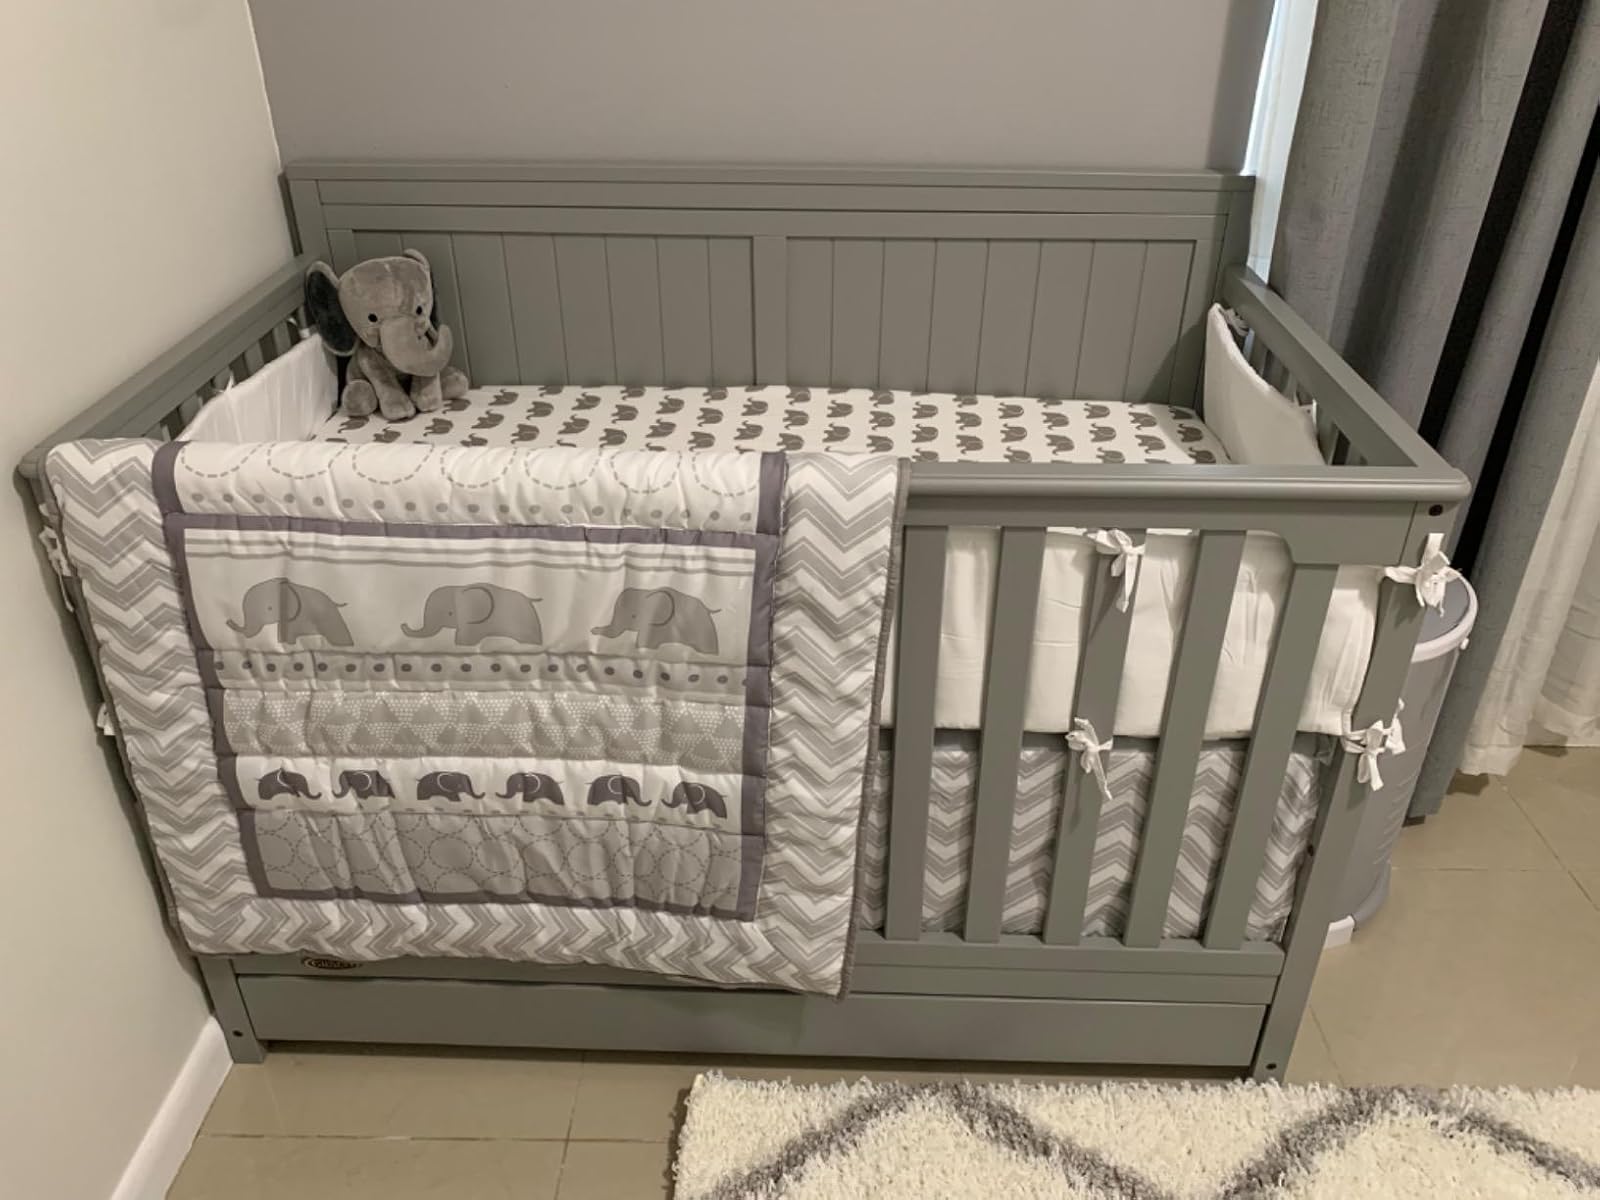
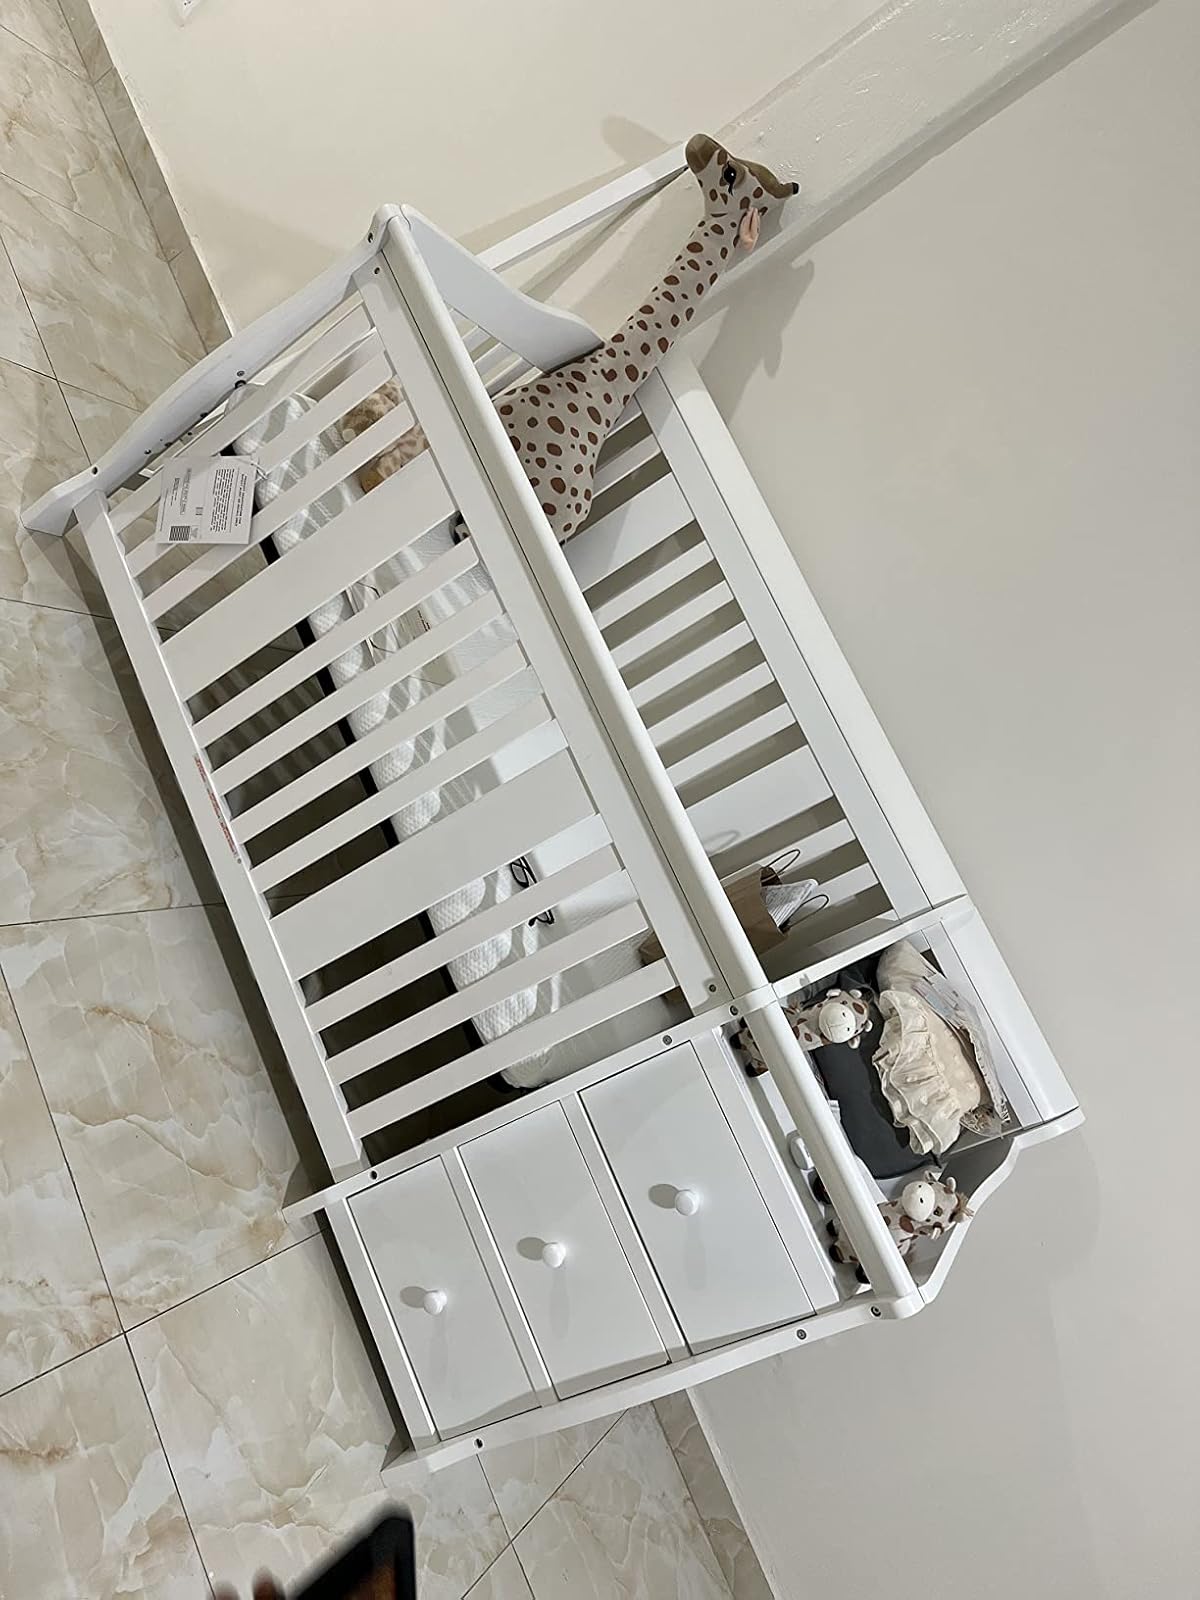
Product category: products_crib
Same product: no